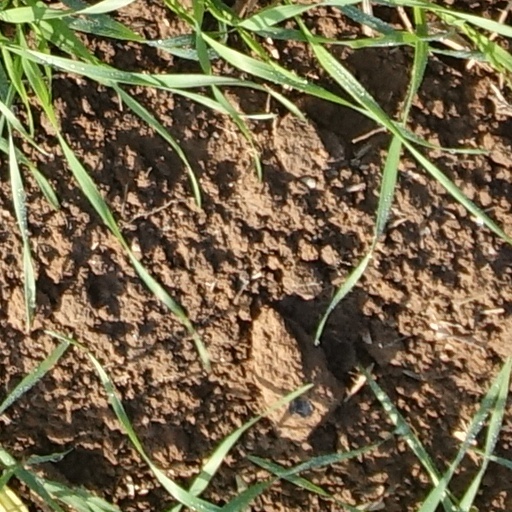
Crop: wheat